Extraterrestrial real estate

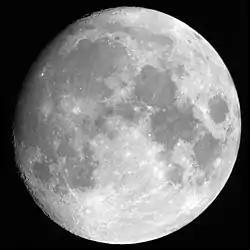
The Moon as seen by an observer from Earth. It is claimed as private property by several individuals.

Extraterrestrial real estate refers to claims of land ownership on other planets, natural satellites, or parts of space by certain organizations or individuals. Most claims on extraterrestrial real estate have not been recognized by any authority, and have no legal standing. Nevertheless, some private individuals and organizations have claimed ownership of celestial bodies, such as the Moon, and have been involved in "selling" parts of them through certificates of ownership termed "Lunar deeds", "Martian deeds" or similar.